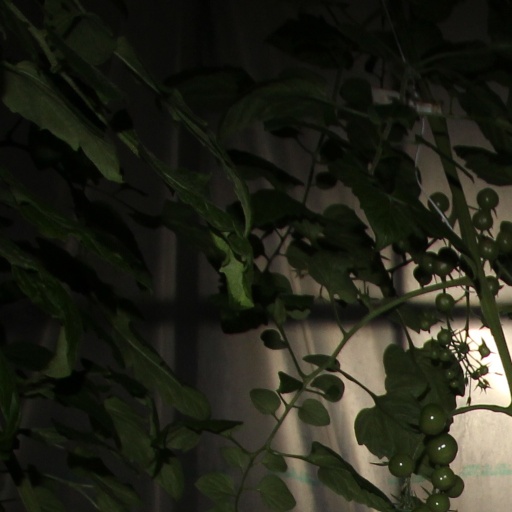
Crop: tomato